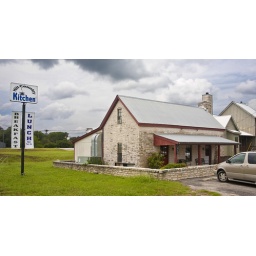
Wandering the back roads outside Austin Tx. on a road trip over the 4th of July.